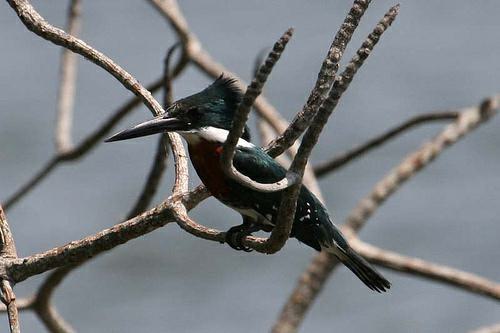
A photo of a green kingfisher